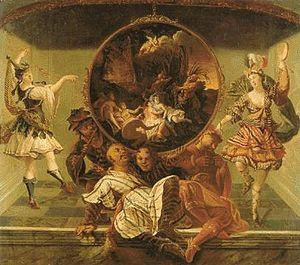
Jacques Vigoureux, sieur Duplessis, est un peintre français.